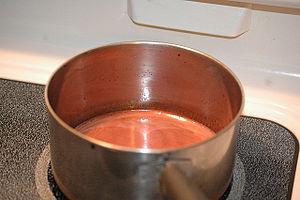
Réduction du vin rouge pour obtenir une gelée
Le confit de vin ou gelée de vin peut être fait avec du vin rouge, du vin blanc, du vin rosé ou du vin doux. Ce confit est utilisé dans la cuisine en tant qu'accompagnement